The Hansom Cabman

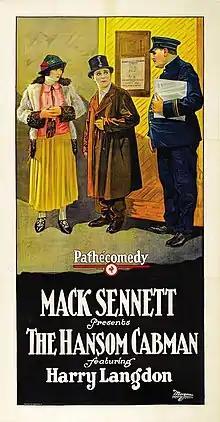
Theatrical poster

The Hansom Cabman is a 1924 American silent black and white short comedy film starring Harry Langdon directed by Harry Edwards and produced by Mack Sennett.